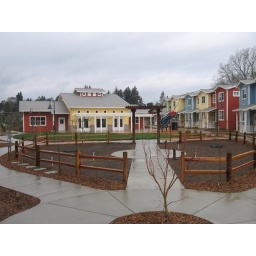
Future community garden space with hose bibs and fruit trees ringing the outside. Common house in the background